Airline Guitars

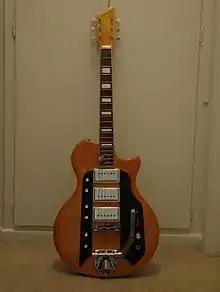
1962 Airline Town and Country (refinished)

Airline Guitars is an independent musical instrument guitar company based in Chicago, Illinois. Originally introduced as a store brand by Montgomery Ward, Airline was produced from the late 1950s to the 1970s alongside a range of consumer electronics, including radios, televisions, and record players. In the early 2000s, Eastwood Guitars acquired the rights to the Airline brand and reissued several classic models. In 2024, Airline Guitars became an independent company under new family ownership in Chicago, dedicated to producing retro-inspired electric guitars, bass guitars, guitar amplifiers, and guitar accessories, blending vintage aesthetics with modern craftsmanship.